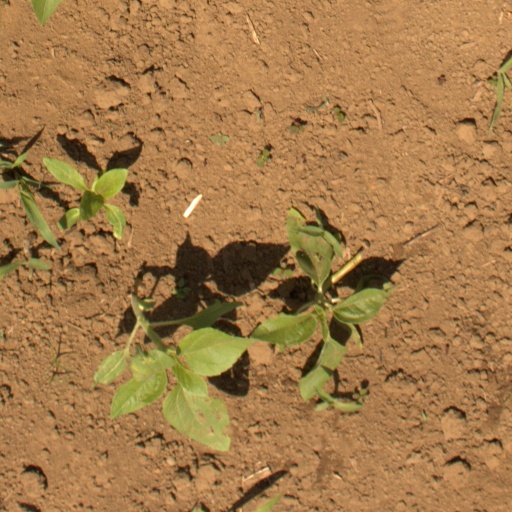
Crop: Jerusalem artichoke